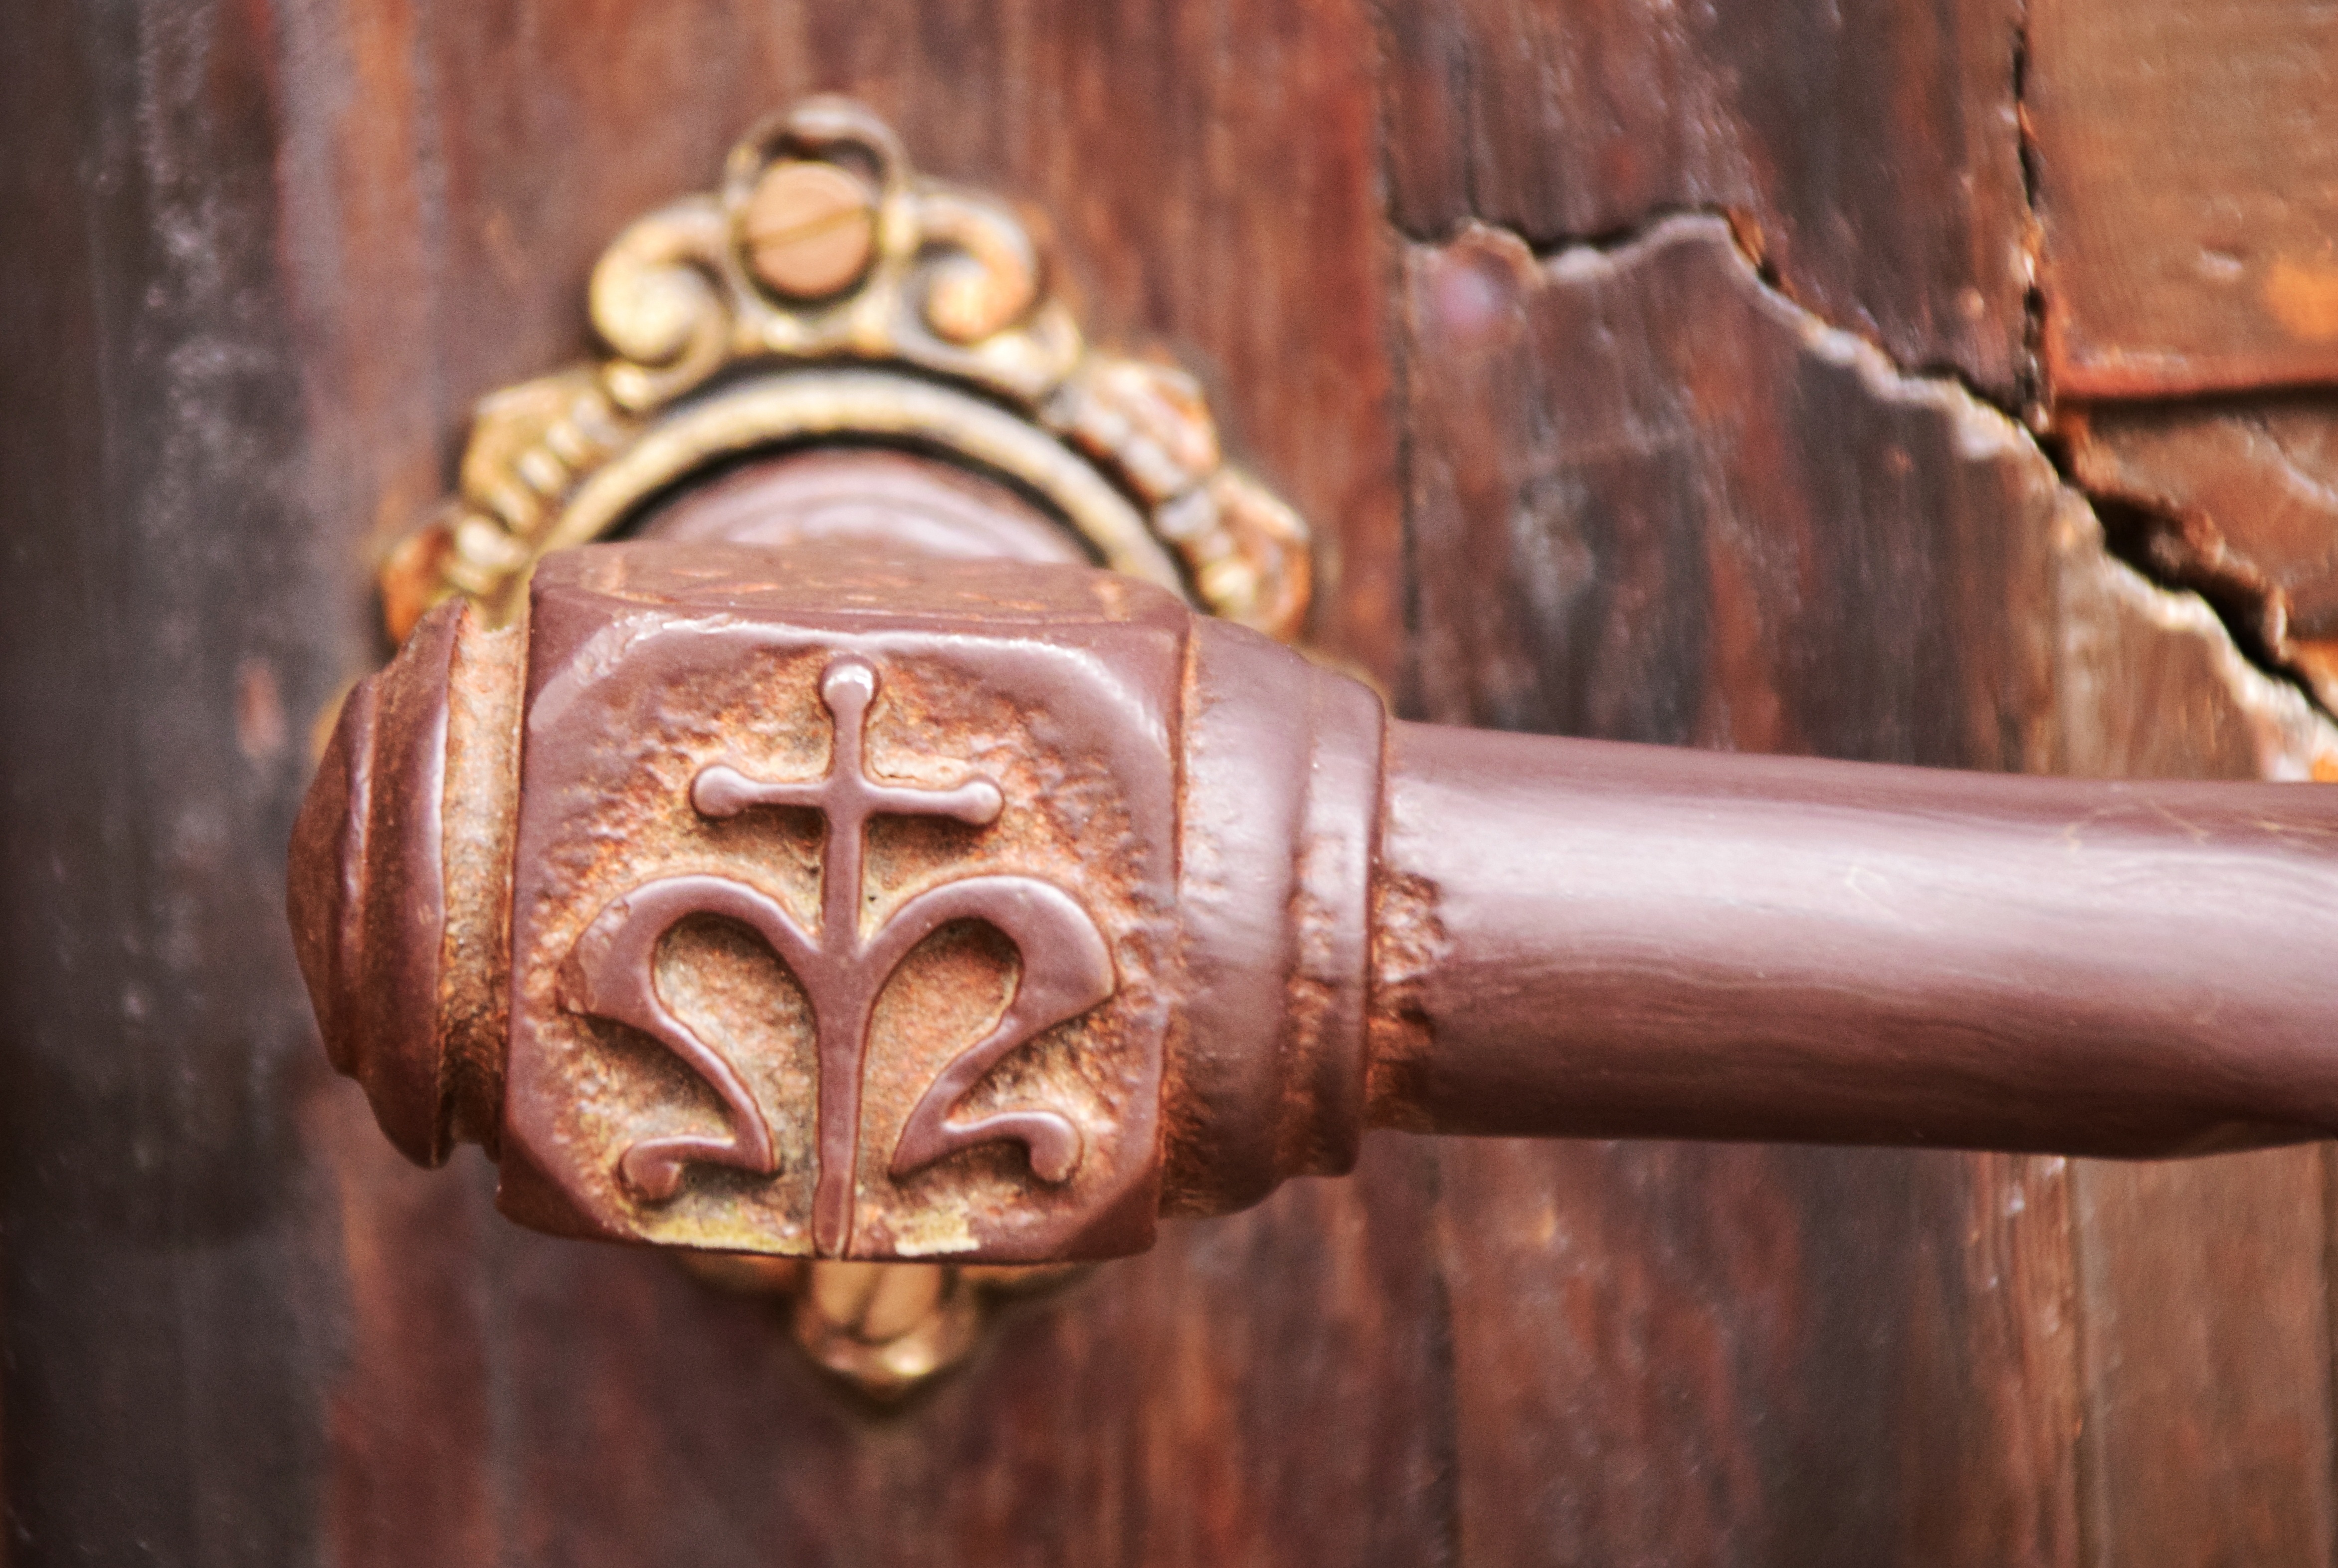
wood, antique, old, statue, symbol, metal, religion, close, material, handle, ornament, sculpture, art, temple, copper, holy, iron, carving, input, historically, door handle, door knob, door knocker, church art, ancient history